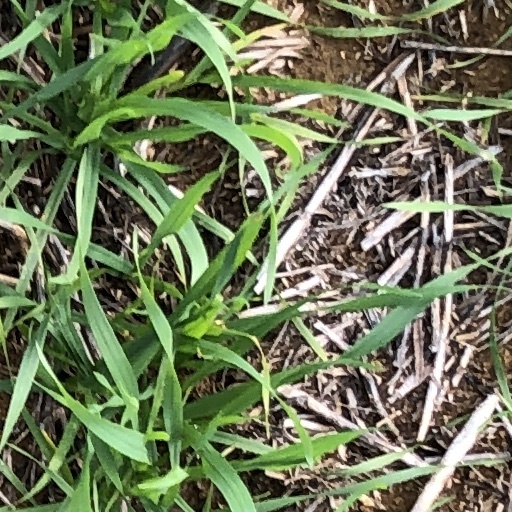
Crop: wheat